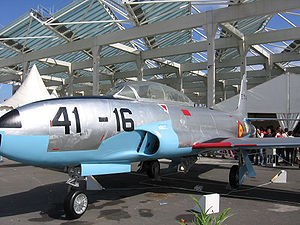
Lockheed T-33 / Operatører
Spansk T-33
Lockheed T-33 Shooting Star, også kaldet T-Bird er et amerikansk jetdrevet trænings- eller skolefly. Det blev produceret af Lockheed og fløj første gang i 1948 med Tony LeVier som pilot. T-33 var en videreudvikling af Lockheed P-80/F-80 og fik oprindeligt navnet TP-80C/TF-80C under udviklingen, og blev så omdøbt til T-33A. I 2015 var nogle Canadisk-byggede eksemplarer stadig i brug ved det Bolivianske Luftvåben.